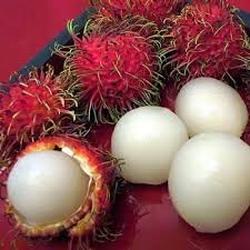
Label: Rambutan